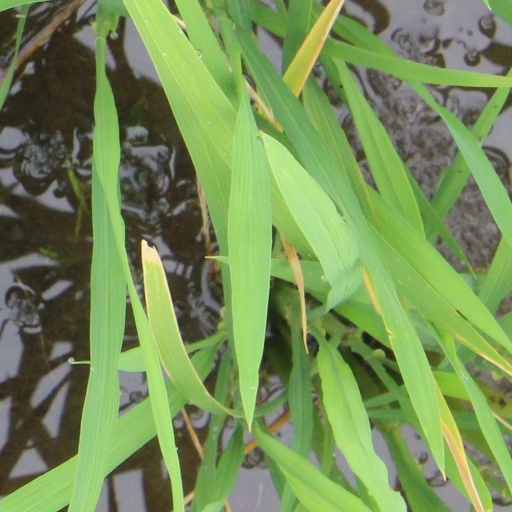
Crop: rice